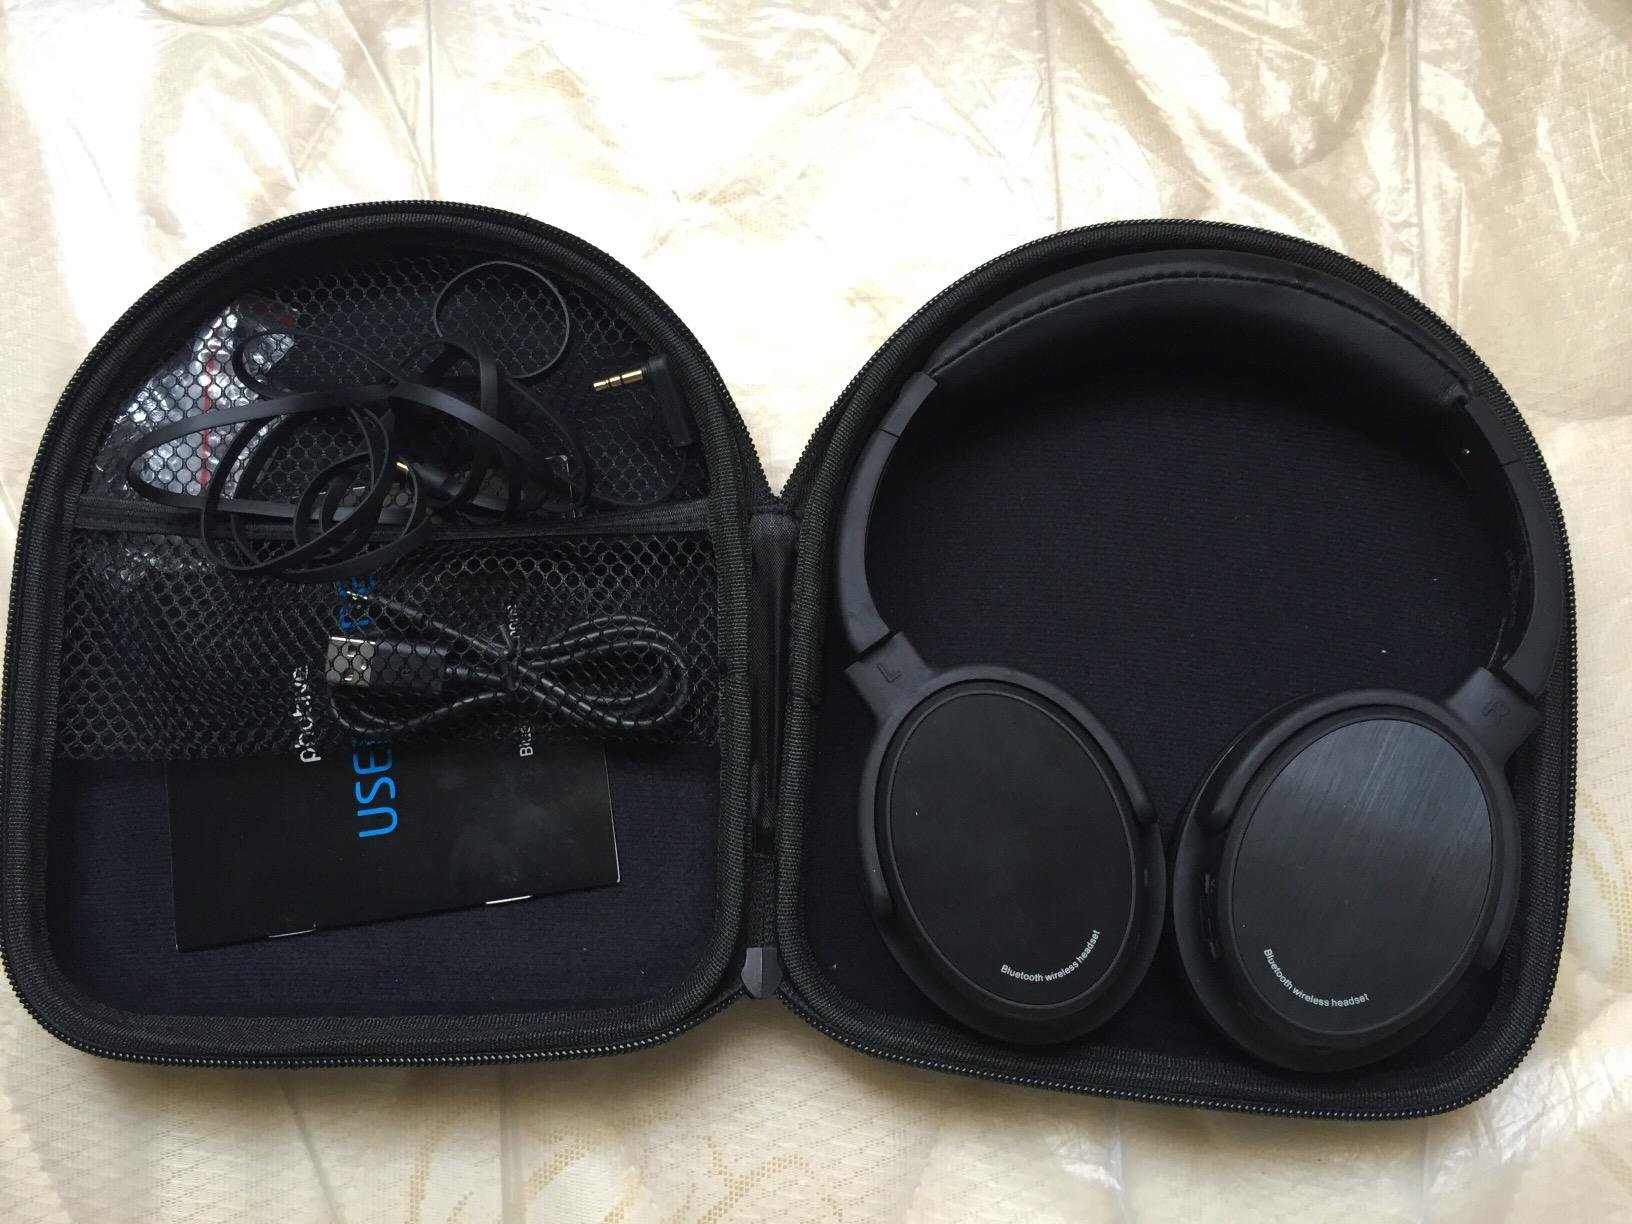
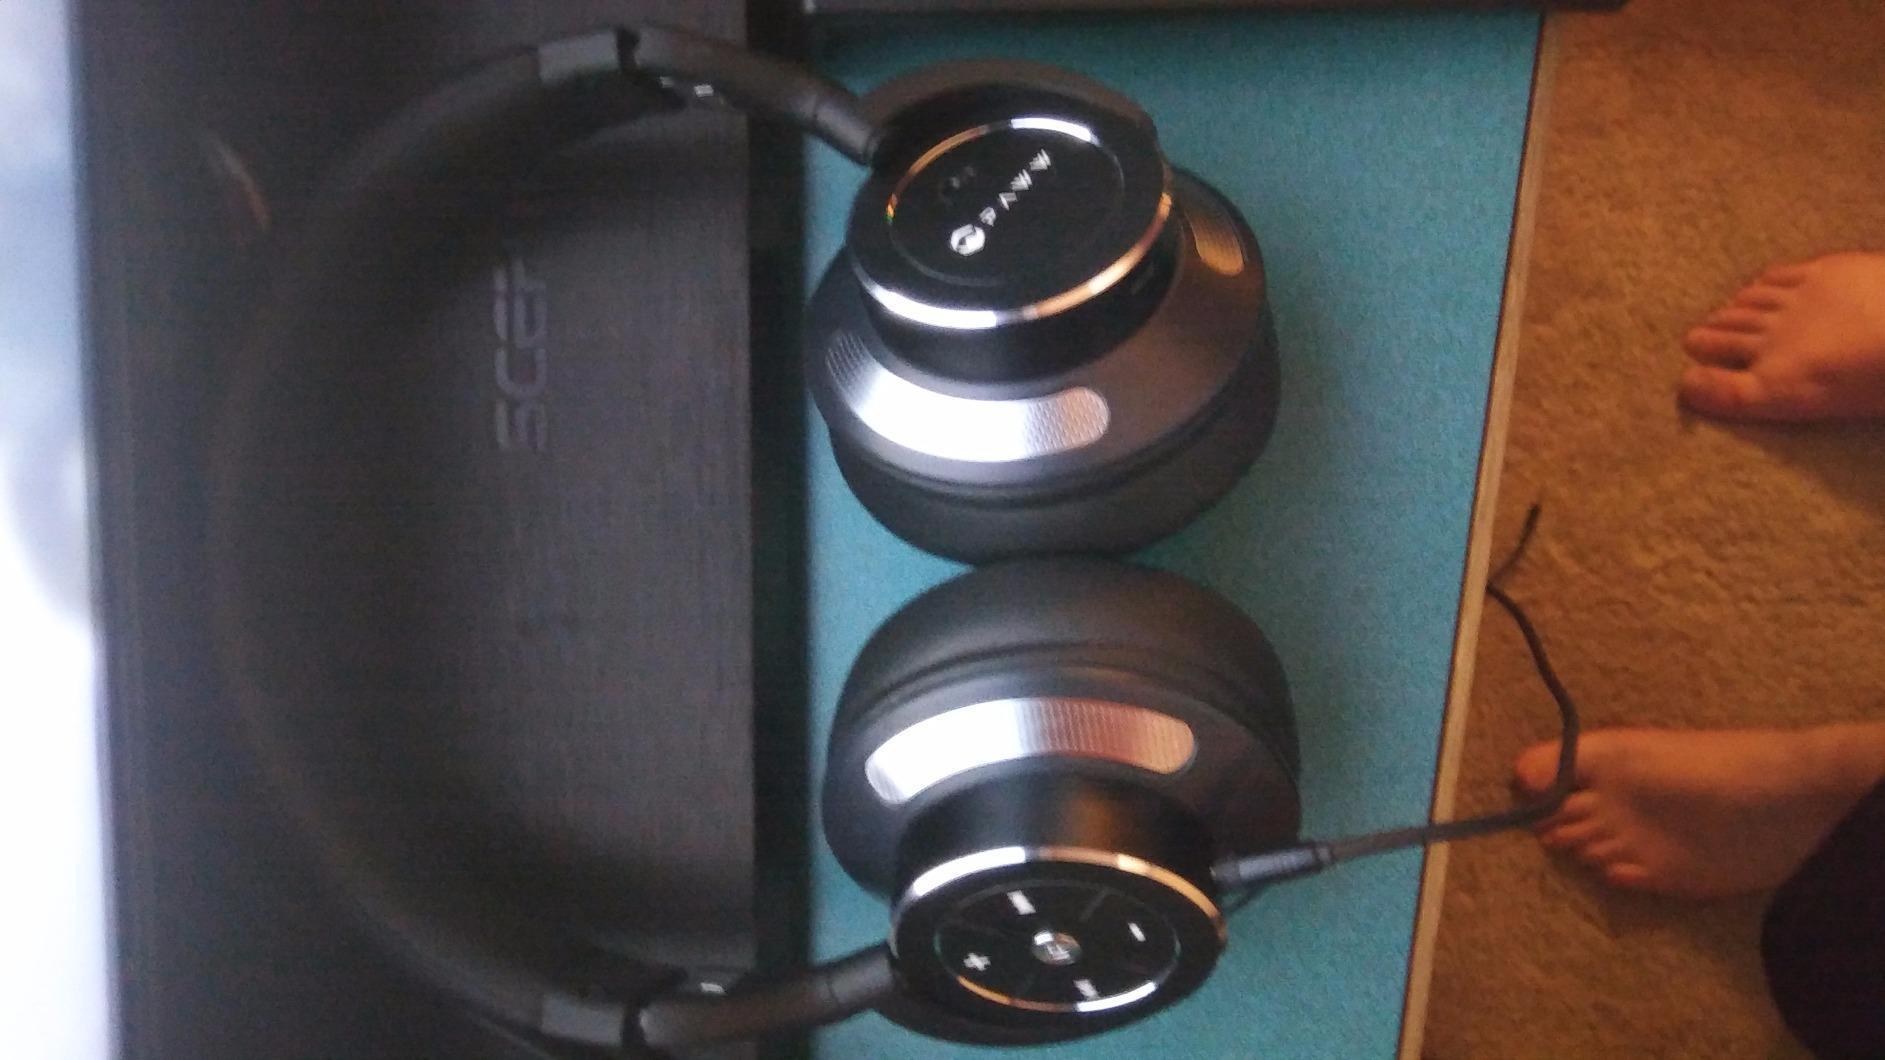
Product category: headphones
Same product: no